Nativity of Jesus in art

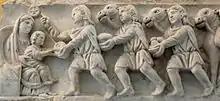
Magi bearing gifts, 4th-century sarcophagus, Rome

The earliest pictorial representations of Jesus' Nativity come from sarcophagi in Rome and Southern Gaul of around this date. They are later than the first scenes of the Adoration of the Magi, which appears in the catacombs of Rome, where Early Christians buried their dead, often decorating the walls of the underground passages and vaults with paintings. Many of these predate the legalisation of Christian worship by the Emperor Constantine in the early 4th century. Typically the Magi move in step together, holding their gifts in front of them, towards a seated Virgin with Christ on her lap. They closely resemble the motif of tribute-bearers which is common in the art of most Mediterranean and Middle-Eastern cultures, and goes back at least two millennia earlier in the case of Egypt; in contemporary Roman art defeated barbarians carry golden wreaths towards an enthroned Emperor.